Pullman Strike

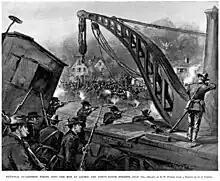
Depiction of Illinois National Guardsmen firing at striking workers on July 7, 1894, the day of greatest violence

The strike affected hundreds of towns and cities across the country. Railroad workers were divided, for the old established Brotherhoods, which included the skilled workers such as engineers, firemen and conductors, did not support the labor action. ARU members did support the action, and often comprised unskilled ground crews. In many areas, townspeople and businessmen generally supported the railroads, while farmers—many affiliated with the Populists—supported the ARU.